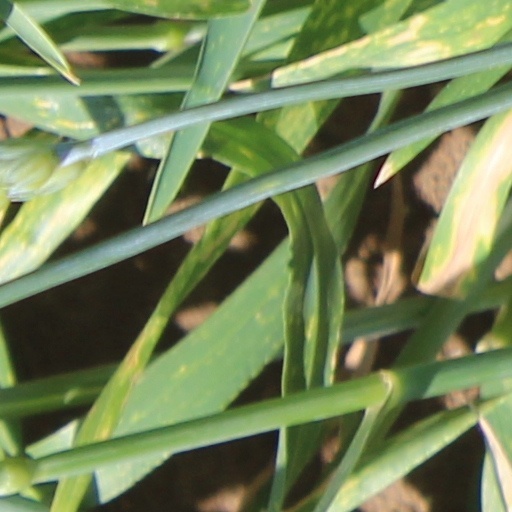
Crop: wheat